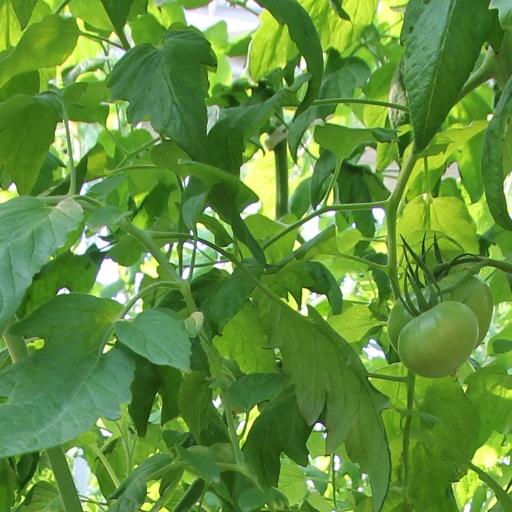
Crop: tomato